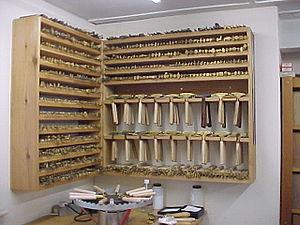
Le fer à dorer est un outil de dorure sur cuir qui est utilisé par le gainier-doreur et par le relieur-doreur.